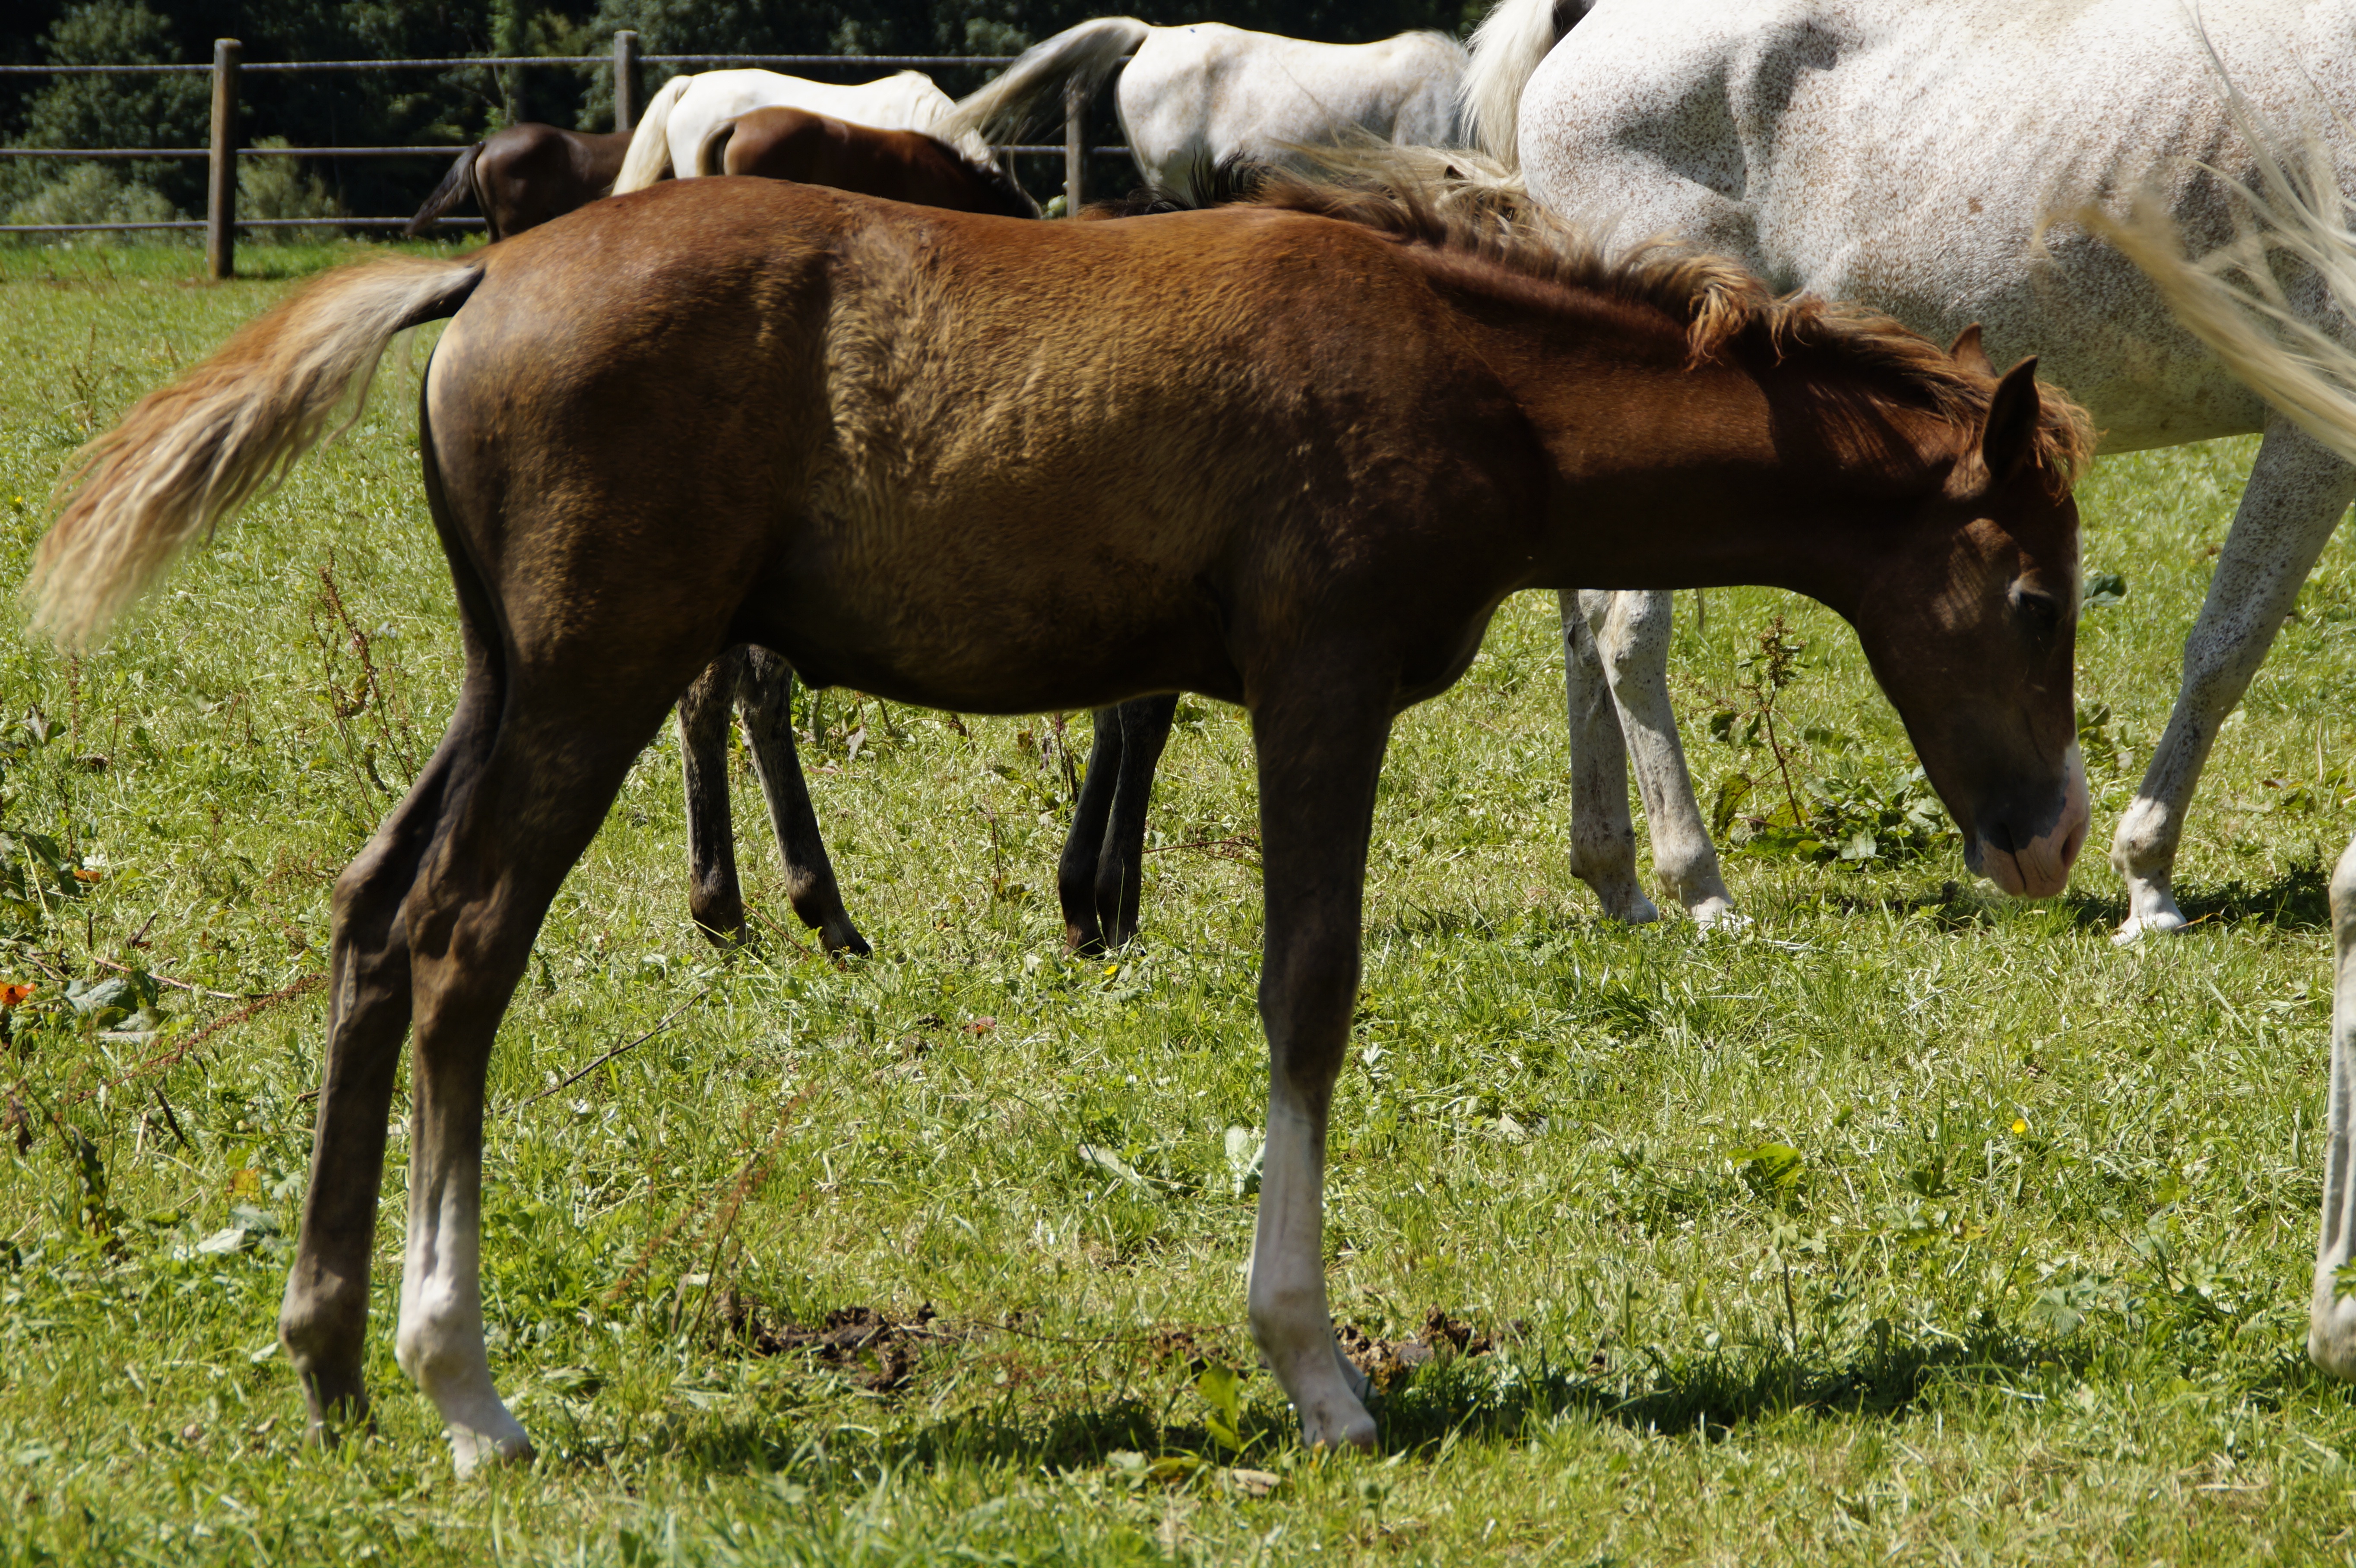
grass, meadow, animal, wildlife, portrait, pasture, grazing, horse, brown, mammal, stallion, mane, fauna, paddock, vertebrate, mare, coupling, foal, colt, young animal, pferdeportrait, pack animal, arabs, horse like mammal, mustang horse